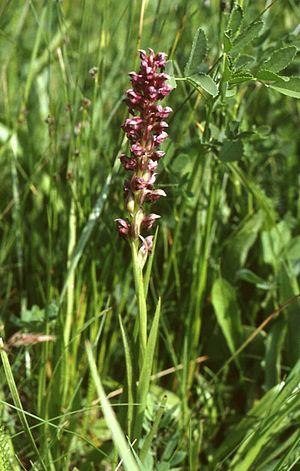
La liste ci-dessous recense les orchidées observées en Bretagne et publiées dans un numéro de la revue de l'association Bretagne vivante en 2002.
L’Orchis punaise ou Orchis à odeur de punaise, synonyme ancien: Orchis coriophora, est une orchidée terrestre d'Europe, de la Méditerranée et du Moyen-Orient.